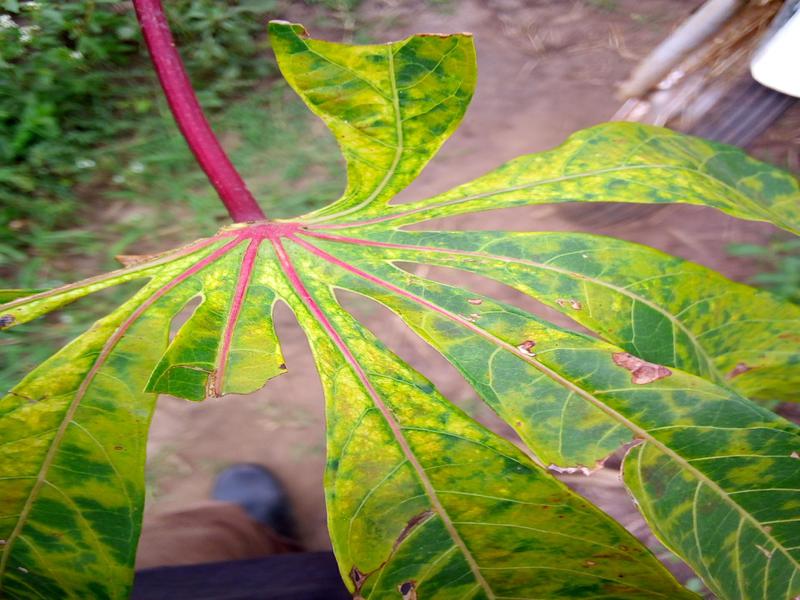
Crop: cassava
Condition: brown_streak_disease